Water wall turbine

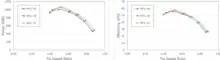
Water wall turbine power curve and efficiency

A water wall turbine may be designed for a wide range of marine and freshwater installations including tidal zones, rivers, and canals, with its own flotation or on pylons. In contrast to other types of turbines such as Pelton, Francis, and Kaplan, it does not need a high water head or penstock. This makes it applicable in low head environments such as coastal passageways, where tidal currents are strongest.